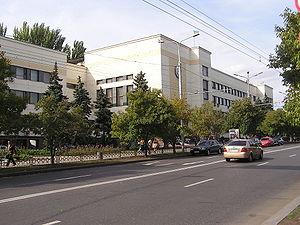
La place Lénine est la place principale de la ville russophone de Donetsk en Ukraine. Elle se trouve en plein centre-ville dans le raïon de Vorochilov. Alors que nombre de rues, places et boulevards portant le nom de Lénine dans l'espace post-soviétique ont été débaptisés, celle-ci a conservé son nom. Une statue de Lénine s'y trouve.